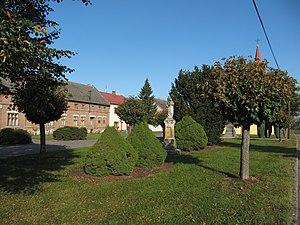
Třebětice est une commune du district de Kroměříž, dans la région de Zlín, en Tchéquie. Sa population s'élevait à 287 habitants en 2018.